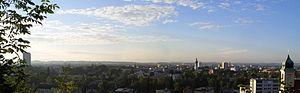
Wels est une ville d'Autriche, située en Haute-Autriche.